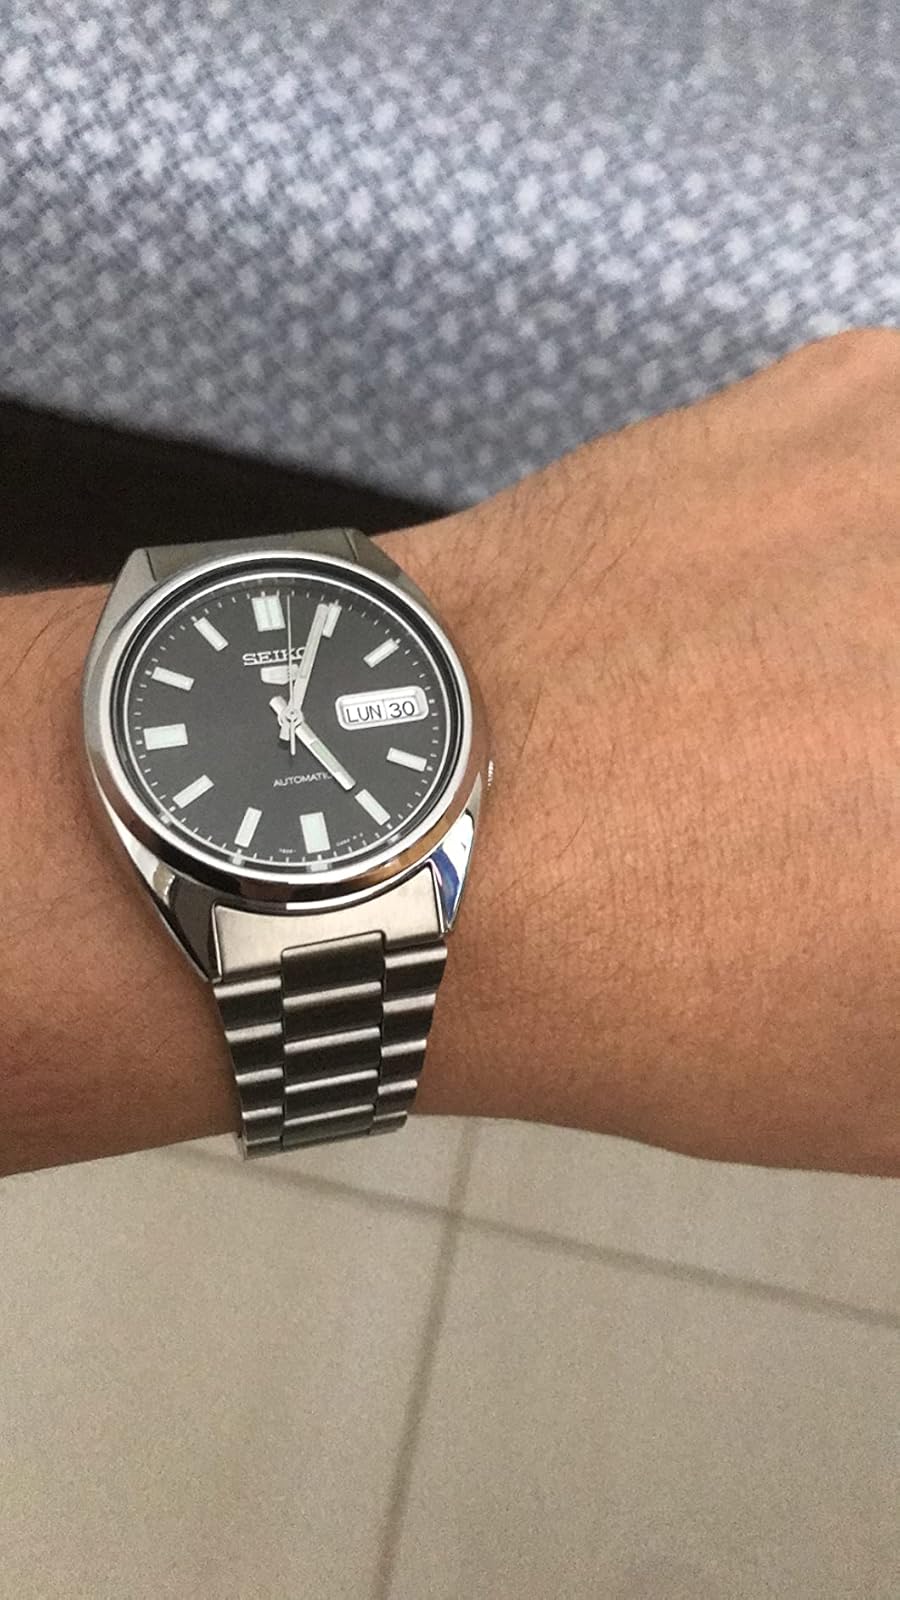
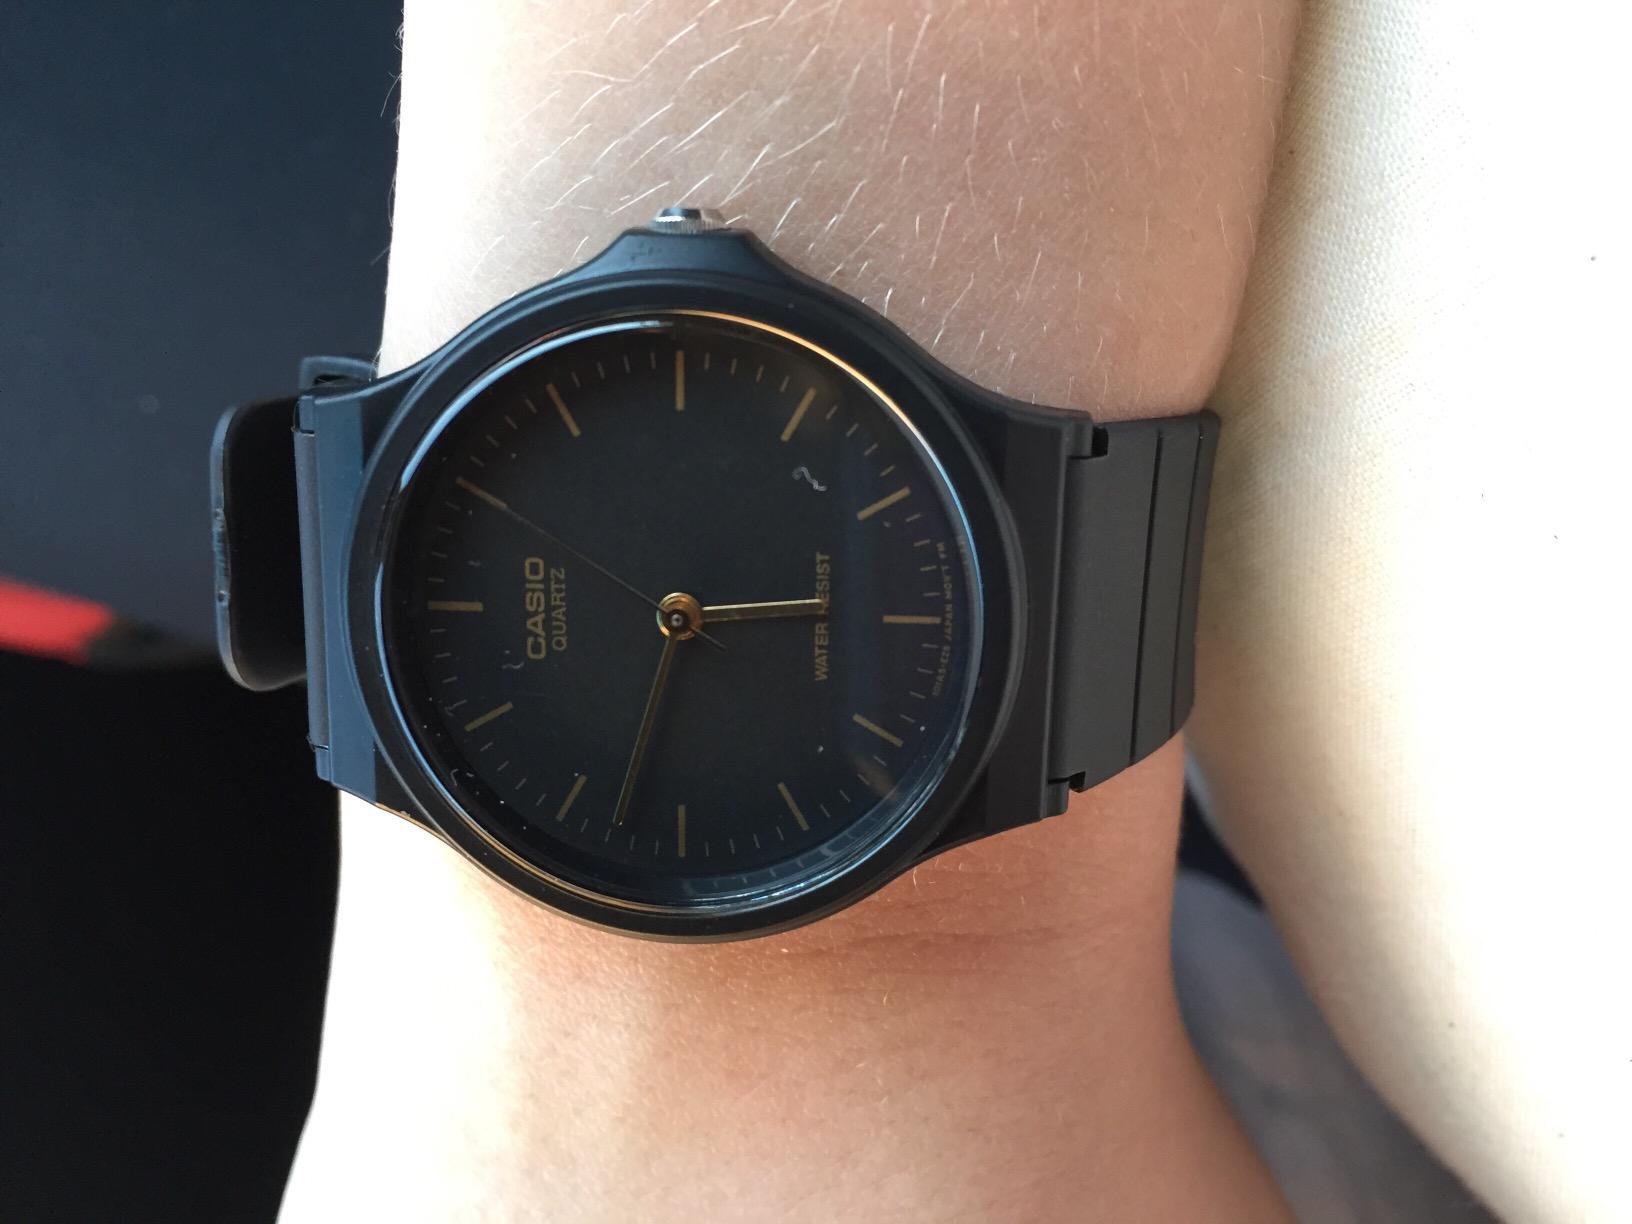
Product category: accessories_watch
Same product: no